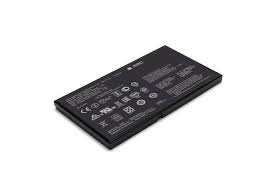
Waste category: battery